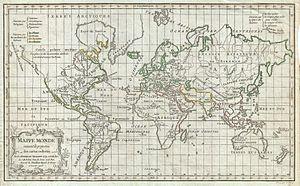
La Terre de Davis est une « île fantôme » située d'après ses découvreurs dans le sud-est de l’océan Pacifique, à bonne distance des côtes du Chili. Elle doit son nom au pirate Edward Davis, qui l'aurait aperçue en 1687. Les seules mentions originales de cette île se trouvent dans le compte-rendu de voyage de son coéquipier Lionel Wafer, et dans un ouvrage de son ami boucanier William Dampier, à qui il avait confié sa découverte. Ce dernier a émis l’idée que cette terre faisait partie de la fameuse Terra Australis Incognita, activement recherchée à l’époque dans le sud de l’Océan Pacifique. Bien que cette île n’ait jamais pu être retrouvée sous les coordonnées géographiques indiquées, il est fréquemment admis dans la littérature qu’elle corresponde à l’île de Pâques. Toutefois, cette correspondance reste soumise à critique, et certains auteurs considèrent soit que la terre de Davis n’a jamais existé, soit qu’il faut plutôt y voir d'autres îles du Pacifique Sud, comme les îles St Félix et Ambroise, voire l’archipel des Gambier, en Polynésie française.